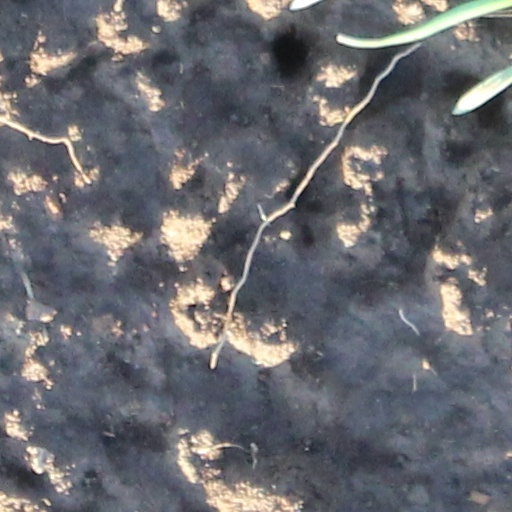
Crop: wheat